The Elder Scrolls V: Skyrim

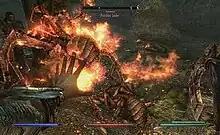
The player character engages in combat with a Frostbite spider while exploring a dungeon. The player may dual-wield weapons and magic at the same time in order to be more effective against enemies. Players may also dual-cast a spell to increase its potency.

Non-player characters (NPCs) populate the world; the player may engage them in conversation (potentially leading to new quests or map locations), marry predetermined ones, or engage them in lethal or nonlethal combat. As in previous games in the series, killing certain individuals can make some quests or items unobtainable. Certain NPCs essential to the narrative cannot be killed by the player and will survive attacks of any magnitude. Committing a crime like murder or theft accrues the player a bounty if the crime is witnessed, leading to confrontations with guards. Depending on some factors, including how serious the crime was, the player can choose to go to jail, pay the guard off, persuade the witness to forget about it, declare that one is a thane of a certain hold (which leads the guard to pardon the player), 'pacify' the guard or silence witnesses through killing them.